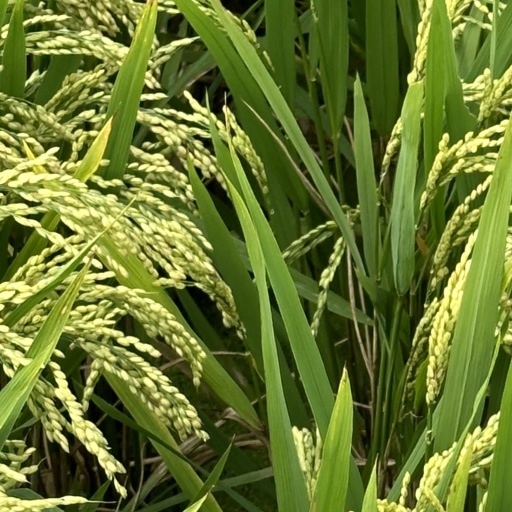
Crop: rice